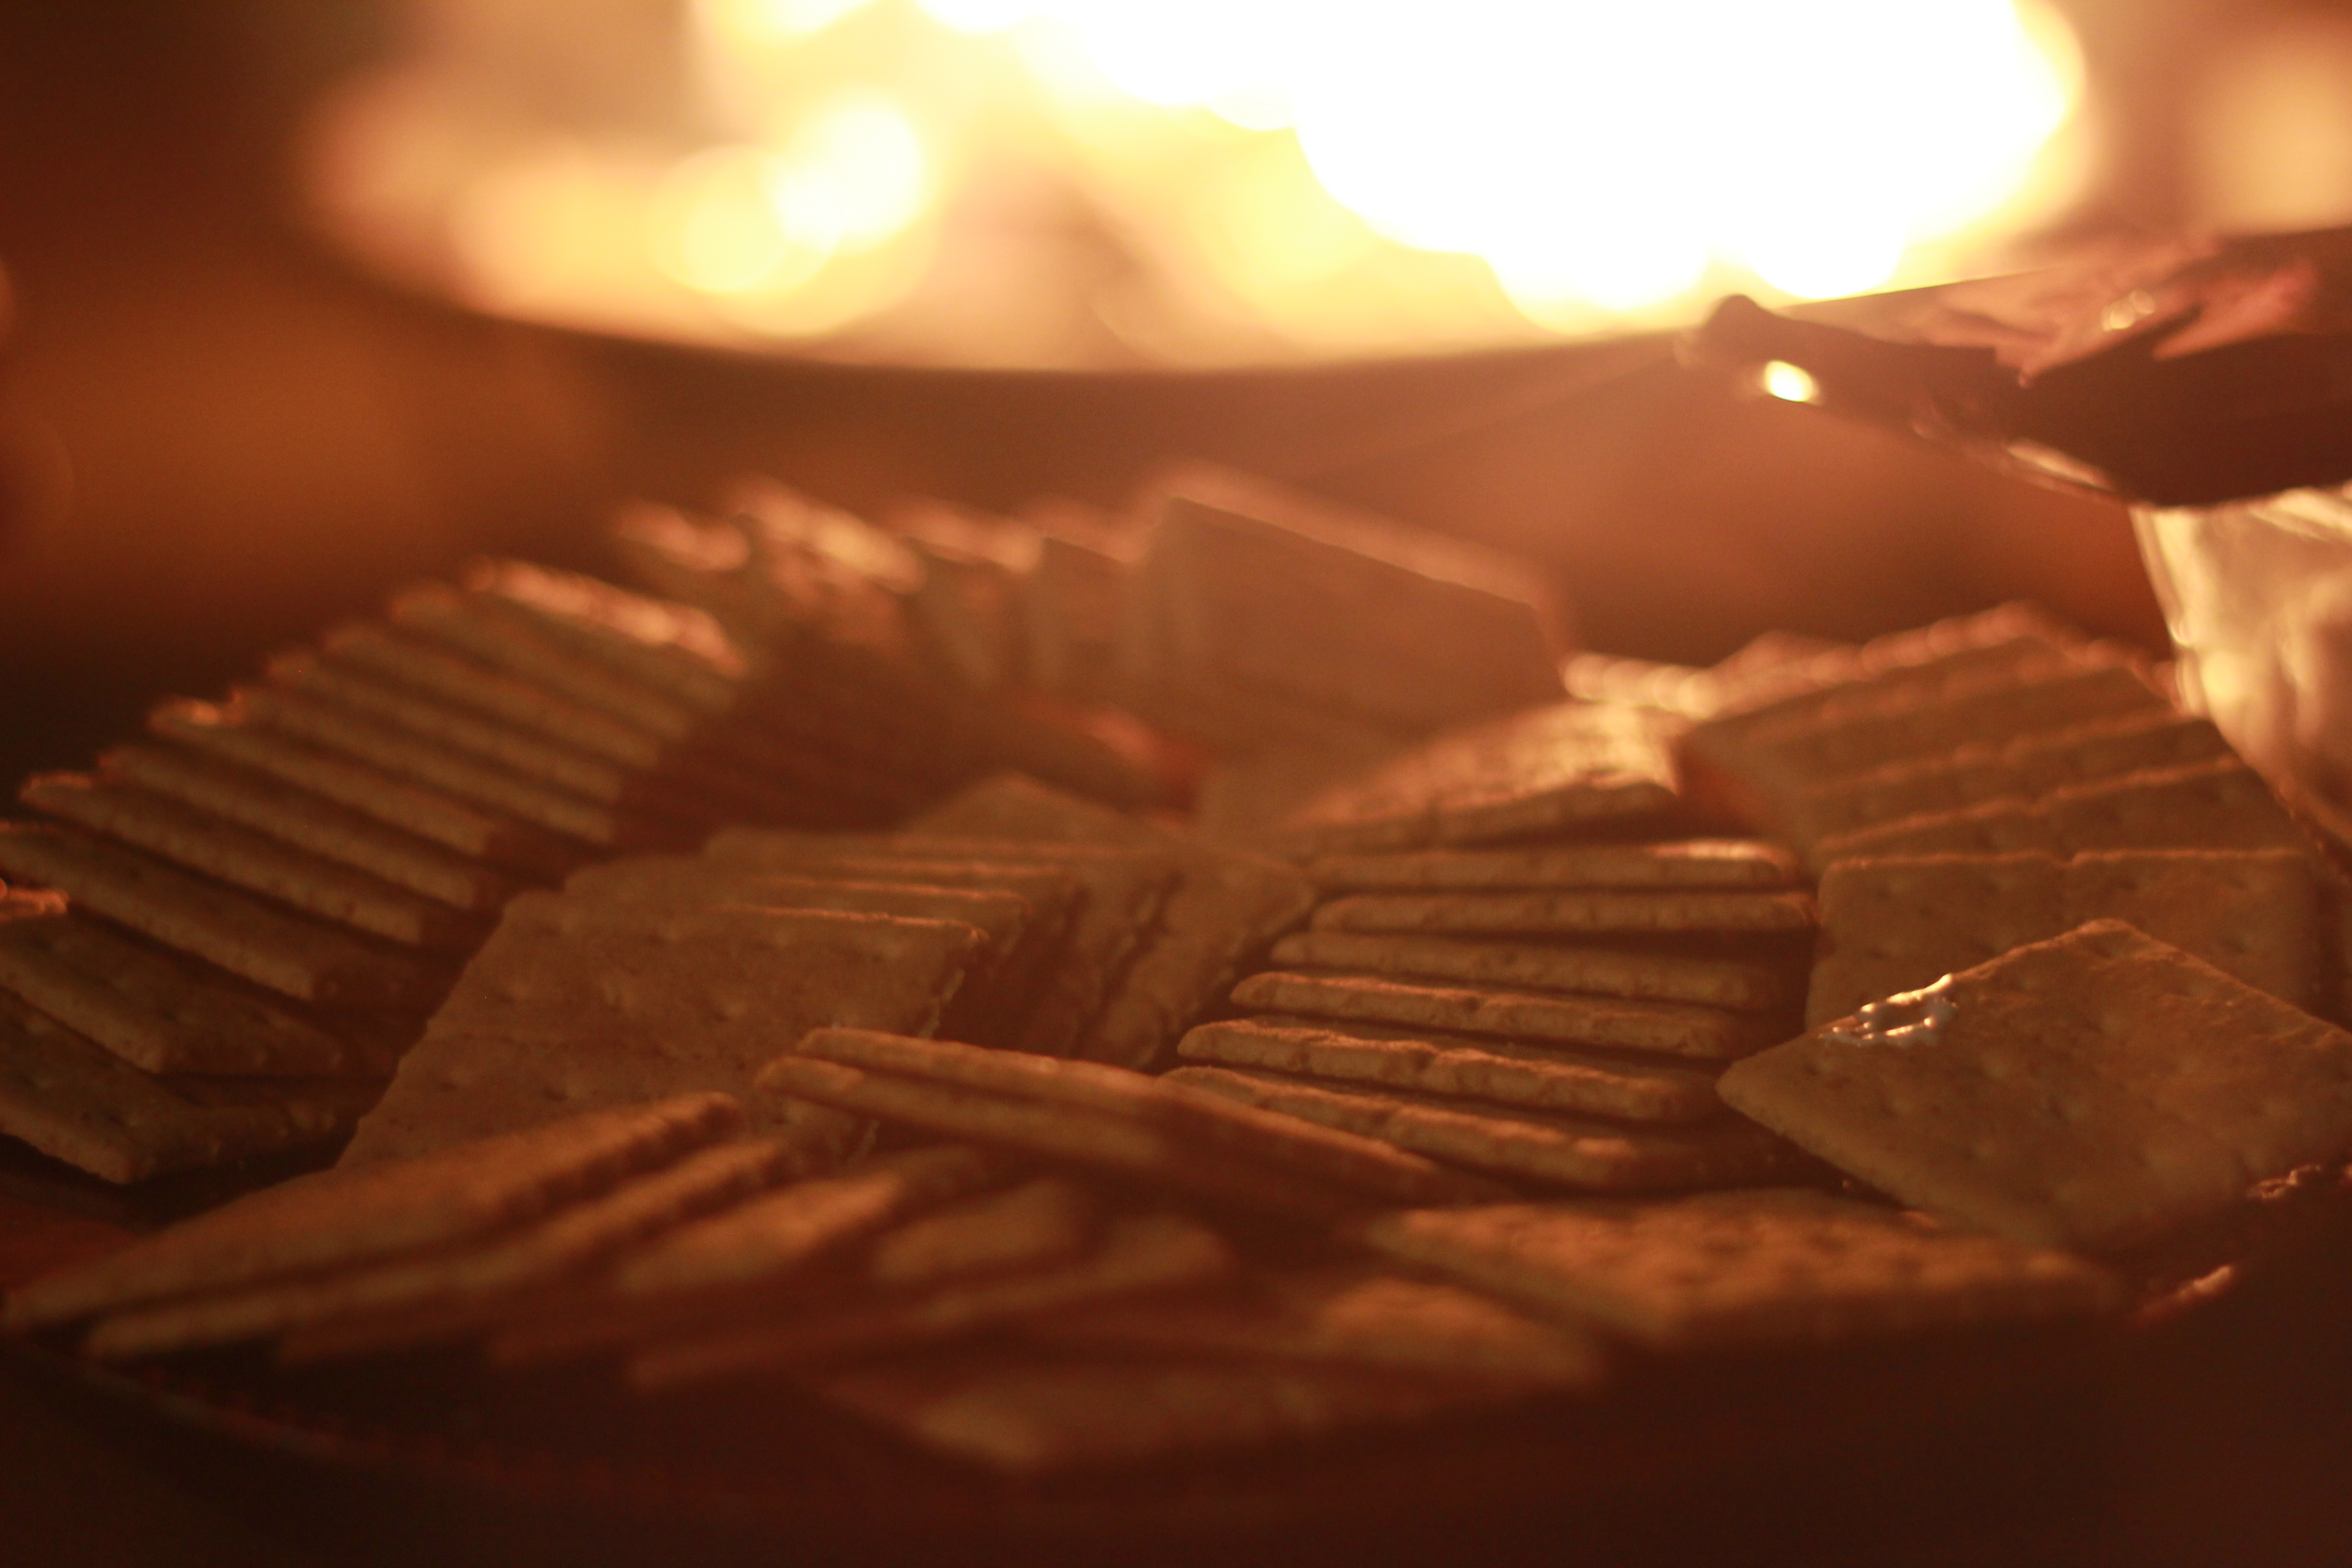
wood, food, chocolate, baking, dessert, close up, shape, sweetness, macro photography, flavor, snack food